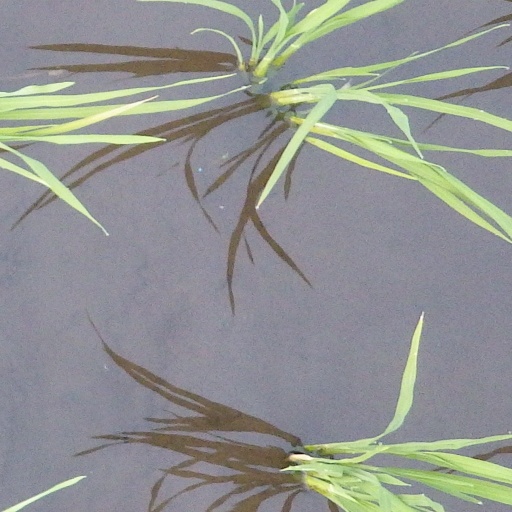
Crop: rice